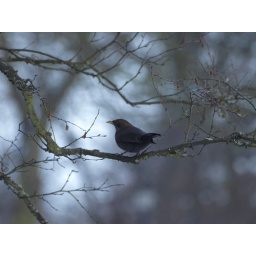
bird in tree